History of the Philippines (1565–1898)

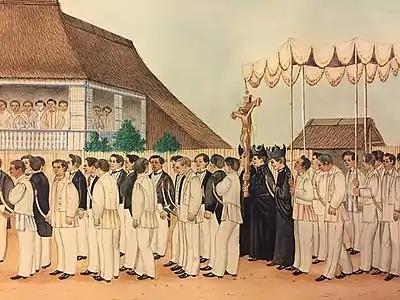
The Principalia of a rural parish in colonial Philippines, joining the Holy Week procession. Illustration,

In 1570, Martín de Goiti, having been dispatched by Legazpi to Luzon, conquered Maynila. Legazpi followed with a larger fleet comprising both Spanish and a majority Visayan force, taking a month to bring these forces to bear due to slow speed of local ships. This large force caused the surrender of neighboring Tondo. An attempt by some local leaders, known as the Tondo Conspiracy, to defeat the Spanish was repelled. Legazpi renamed Maynila "Nueva Castilla", and declared it the capital of the Philippines, and thus of the rest of the Spanish East Indies, which also encompassed Spanish territories in Asia and the Pacific. Legazpi became the country's first governor-general.